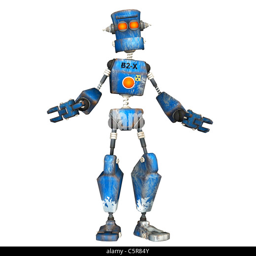
illustration of a blue robot isolated on a white background